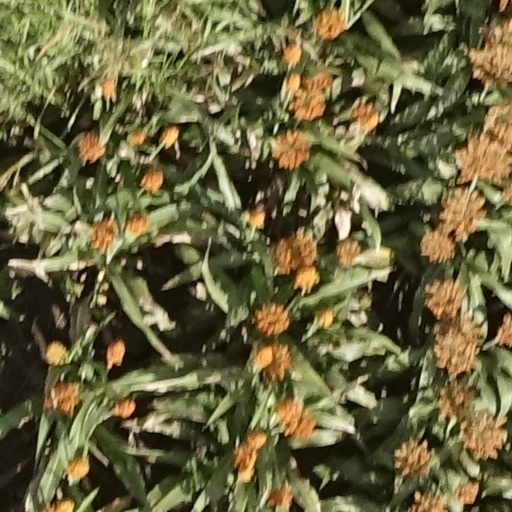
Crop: sorghum